Tennessee State Route 28

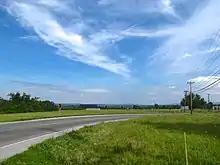
View along U.S. Route 127/State Route 28, looking south from the Woody area of northern Cumberland County, Tennessee, United States.

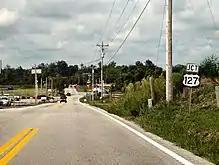
The intersection of U.S. Route 127 and Tennessee State Route 62 in Clarkrange.

US 127/SR 28 then go through more farmland before entering Clarkrange to have an intersection with SR 62. US 127/SR 28 then passes through Clarkrange before having an intersection with SR 85 and entering Grimsley. They then pass through Grimsley before widening to a 4-lane to pass by Jamestown Municipal Airport and intersect SR 296 west of Allardt. They then enter Jamestown and bypass downtown (beginning with the intersection with Main Street (Old US 127/SR 28) to the east and have an interchange with SR 52 before having one with SR 154. They then leave Jamestown, at the other end of Main Street (Old US 127/SR 28), and continue north and narrowing to a 2-lane. They then pass through Sgt. Alvin C. York State Historic Park and Pall Mall, where the highway crosses the Wolf River and has an intersection with Caney Creek Road (connector to Kentucky Route 200), before crossing into Pickett County.